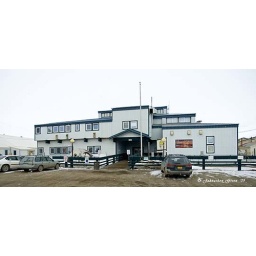
Here is the outside of the Mayor's office building in Barrow, AK.